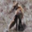
Label: fox